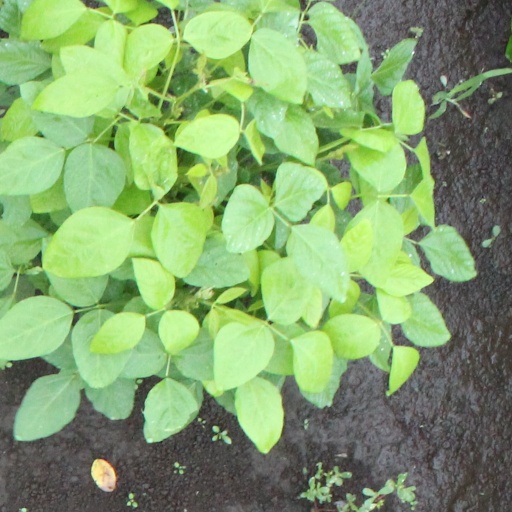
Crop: soybean